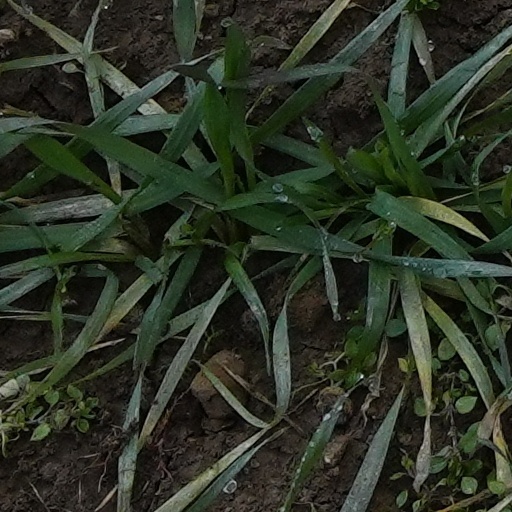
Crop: wheat